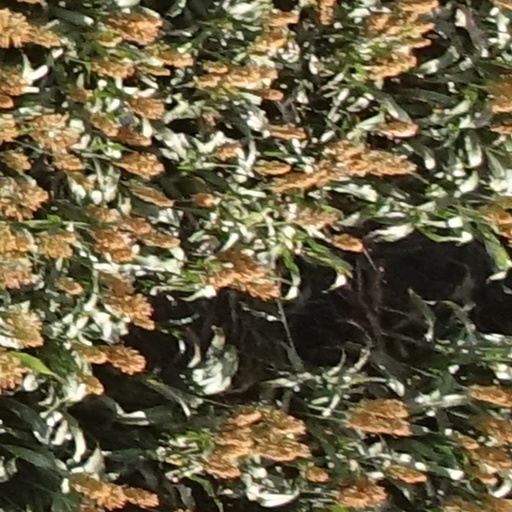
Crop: sorghum